Dinting railway station

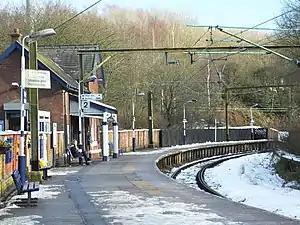
The Glossop-bound platform

Dinting railway station serves the village of Dinting in Derbyshire, England. It is a stop on the Glossop line and, prior to the Woodhead Line's closure in 1981, Dinting was a station on the Great Central Main Line between Manchester Piccadilly and Sheffield Victoria.